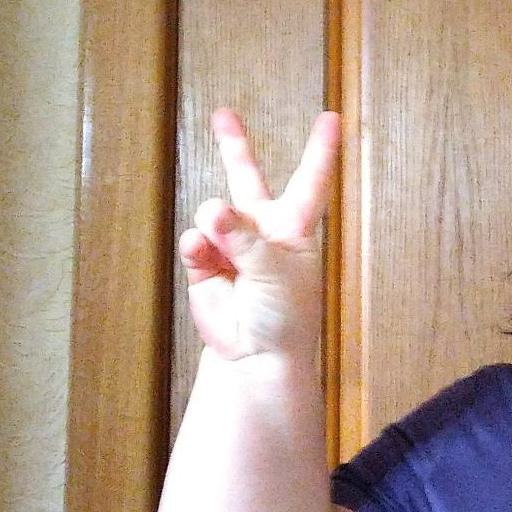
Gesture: peace